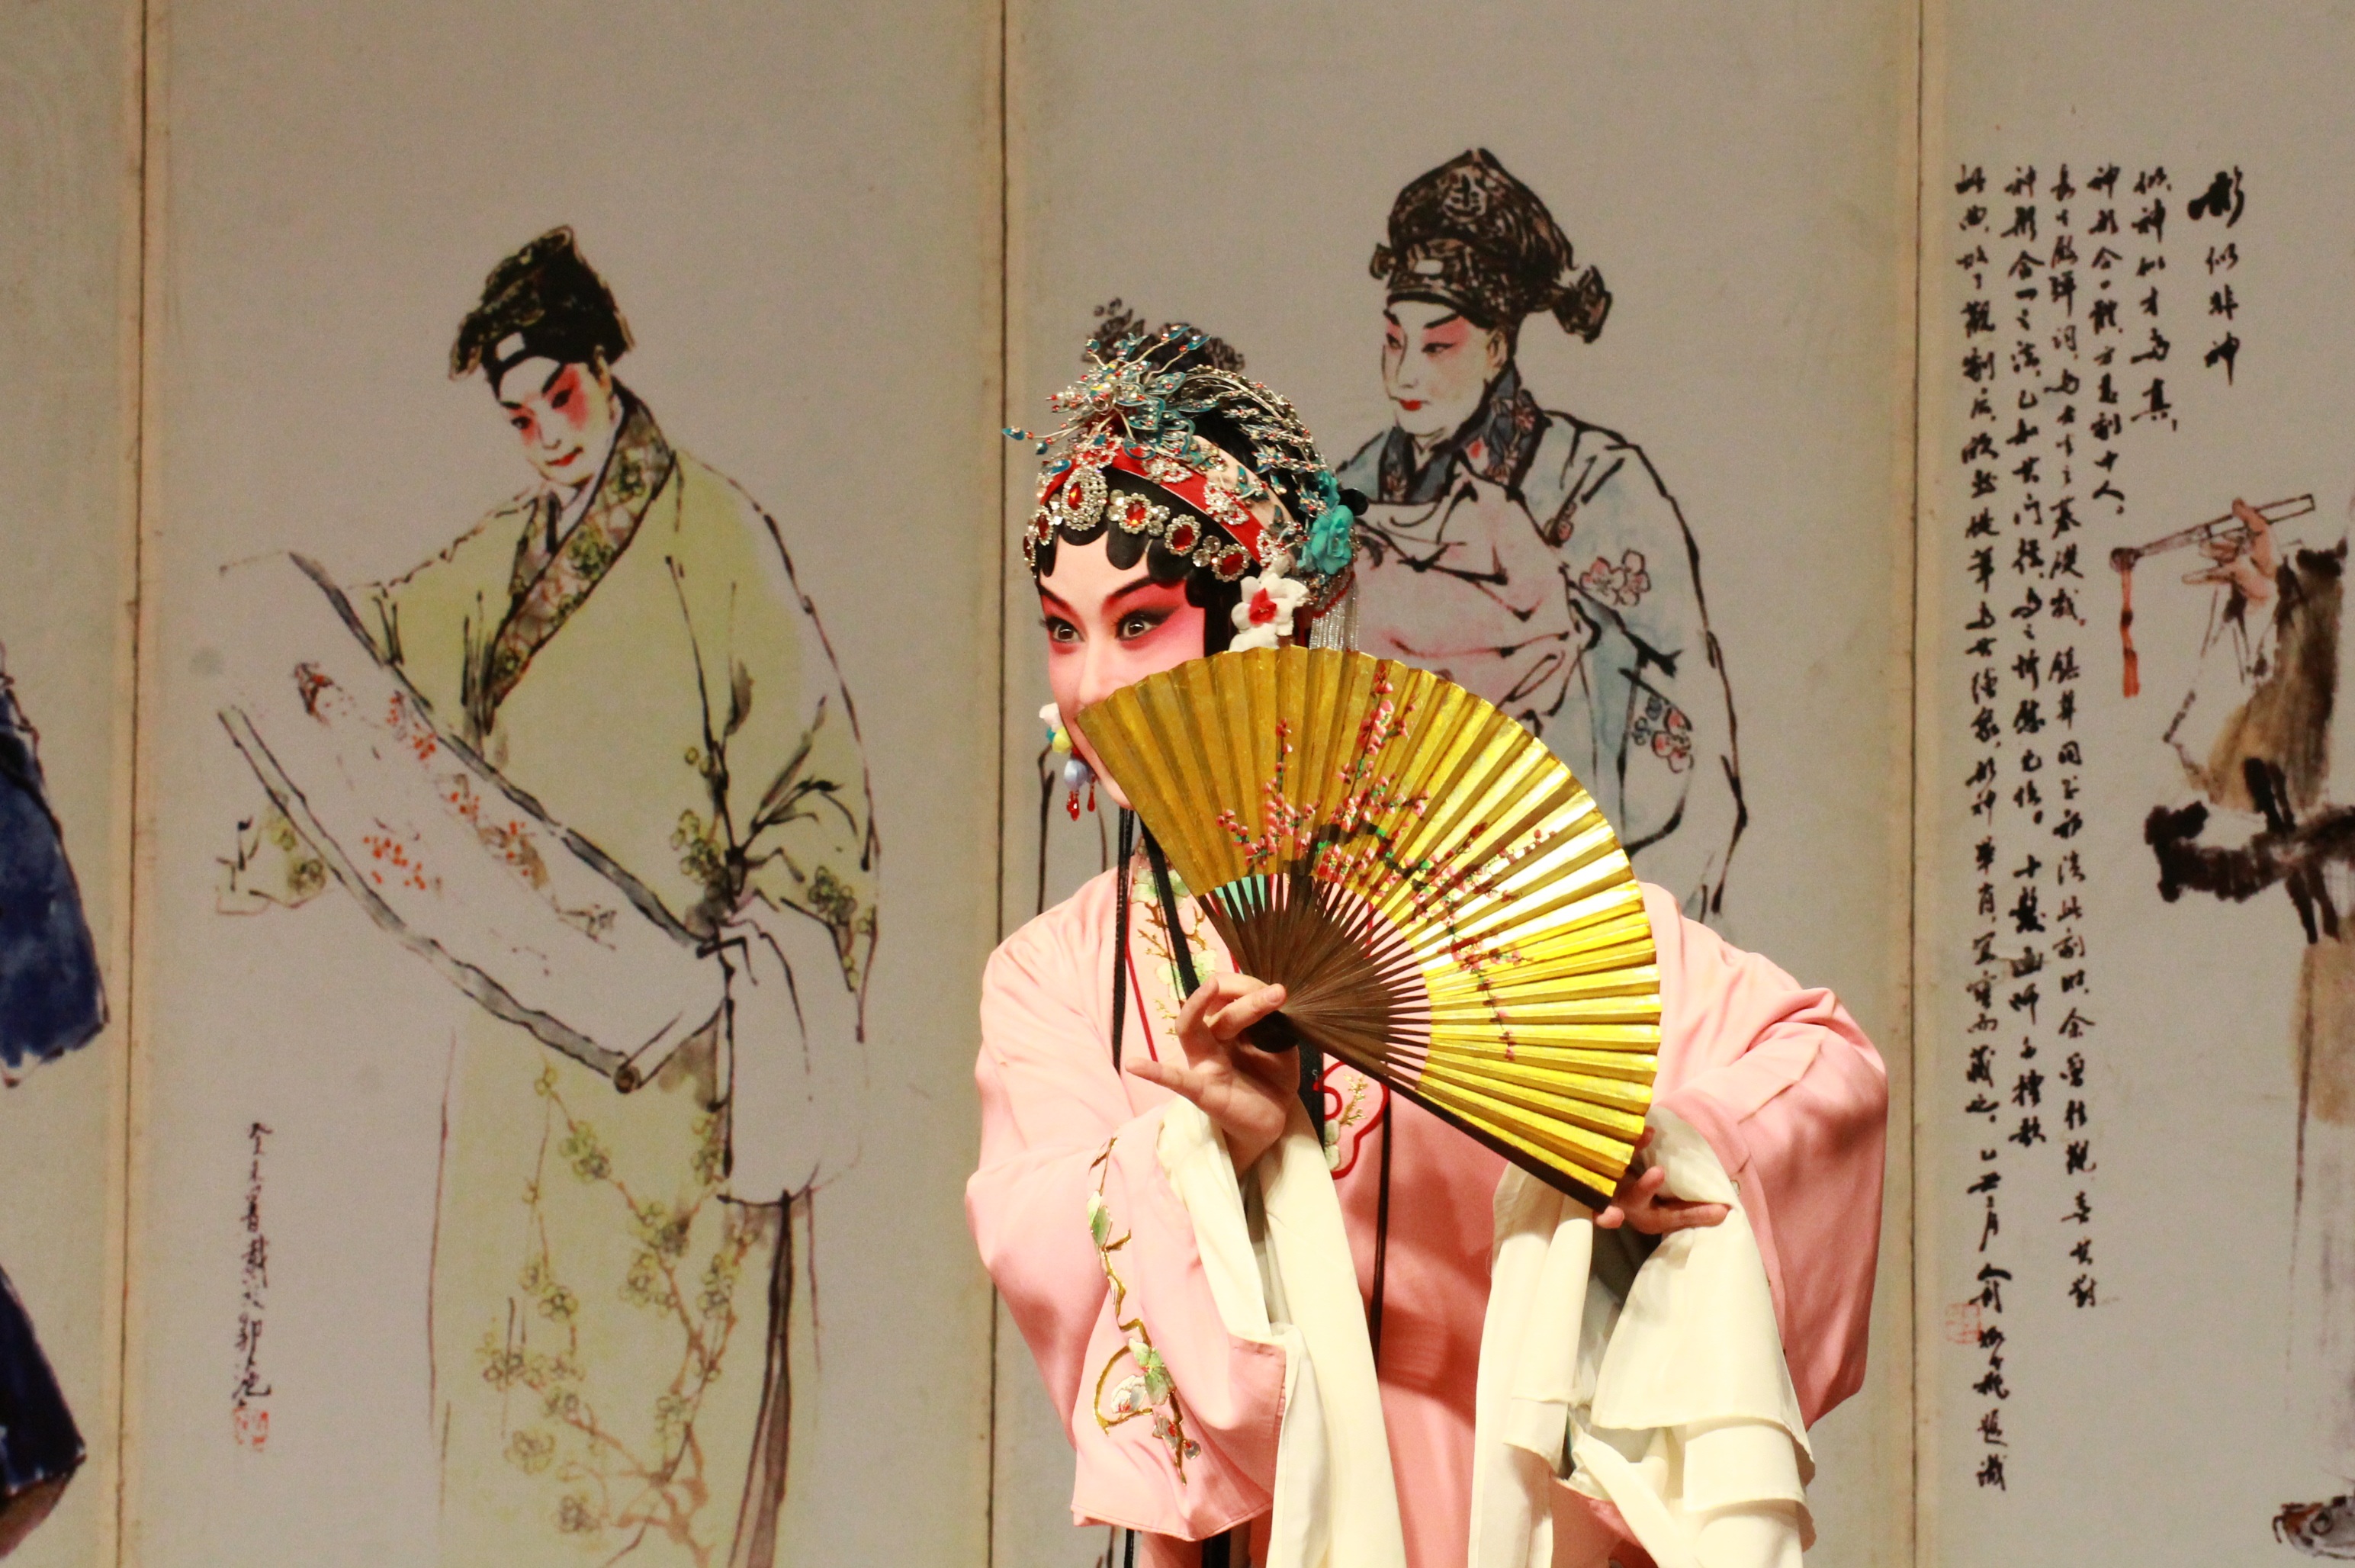
person, woman, fashion, profession, clothing, fan, performance art, art, classical, costume, geisha, kunqu opera, the peony pavilion, costume design